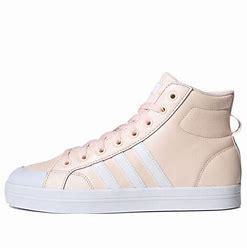
Brand: adidas
Model: neo Adidas NEO Bravada